Blakeney Point

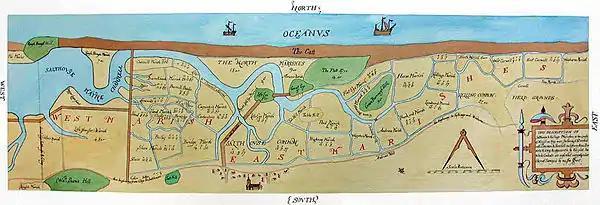
The former channel to Salthouse and part of the spit in surveyor John Hunt's 1649 map

Norfolk has a long history of human occupation dating back to the Palaeolithic, and has produced many significant archaeological finds. Both modern and Neanderthal people were present in the area between 100,000 and 10,000 years ago, before the last glaciation, and humans returned as the ice retreated northwards. The archaeological record is poor until about 20,000 years ago, partly because of the very cold conditions that existed then, but also because the coastline was much further north than at present. As the ice retreated during the Mesolithic (10,000–5,000 BCE), the sea level rose, filling what is now the North Sea. This brought the Norfolk coastline much closer to its present line, so that many ancient sites are now under the sea in an area now known as Doggerland. Early Mesolithic flint tools with characteristic long blades up to long found on the present-day coast at Titchwell Marsh date from a time when it was from the sea. Other flint tools have been found dating from the Upper Paleolithic (50,000–10,000 BCE) to the Neolithic (5,000–2,500 BCE).